Río de la Plata Craton

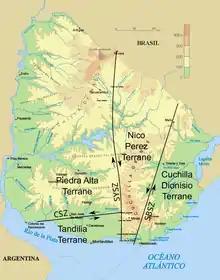
Shear zones and terranes in Uruguay after

Three shear zones divides the Precambrian basement of Uruguay and southern Brazil into four terranes.